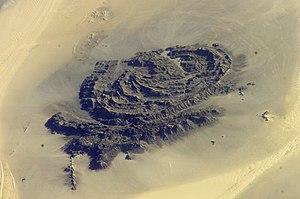
Le jebel Arkanu, également orthographié jebel Arkenu ou gebel Árchenu, est un massif montagneux culminant à 1 435 mètres d'altitude et une vallée-oasis située dans la chabiyat d'Al-Koufrah dans le désert Libyque, dans le Sud-Est de la Libye, à environ 300 km au sud-est de la ville d'El Tag. L'existence du jebel Arkanu est connue, à travers des sources en arabe, depuis 1892 mais la montagne n'a été explorée pour la première fois qu'en 1923, par Ahmed Hassanein. Elle est composée d'une intrusion de granite. La vallée est longue de 15 km et orientée d'est en ouest. La végétation est constitué de buissons, d'herbes et de quelques rares arbres. Le jebel Arkanu est un lieu de pâture. Chaque année, les Bédouins conduisent leurs troupeaux dans la vallée, bloquent l'entrée avec des pierres, et reviennent trois mois plus tard récupérer le bétail.